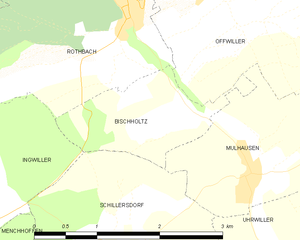
Carte des communes françaises